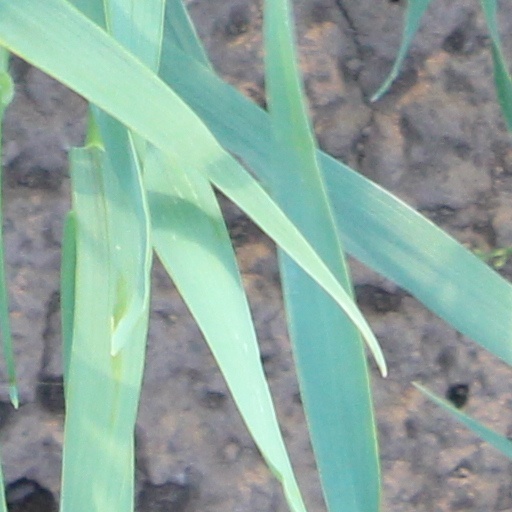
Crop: wheat